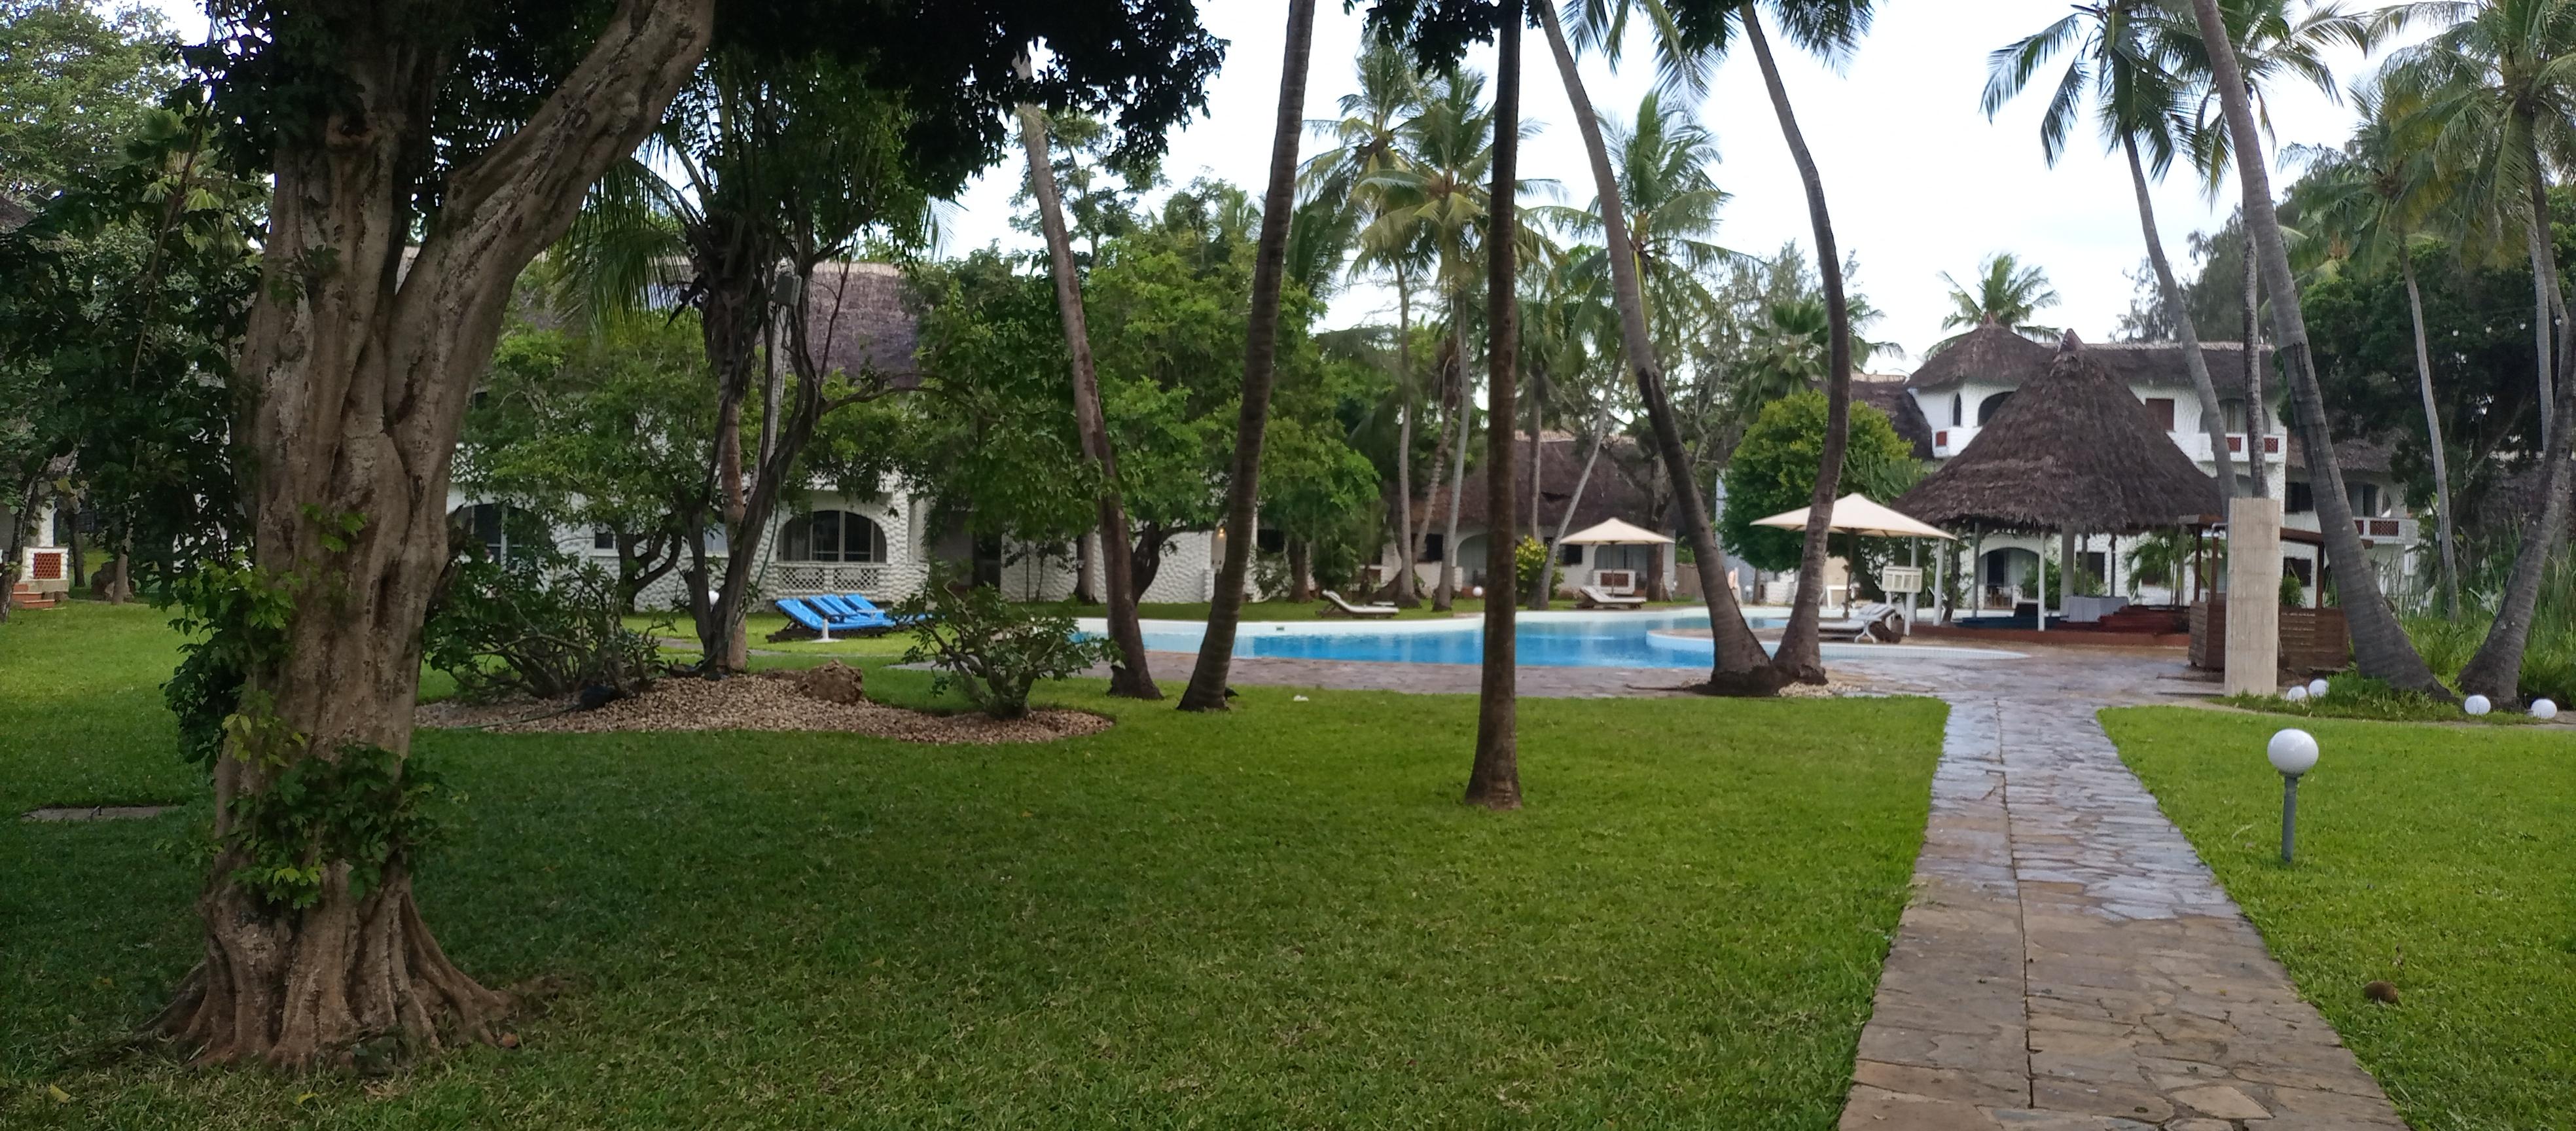
Hoteli ya kifahari imezungukwa na minazi na mti na nyasi iliyotengenezwa vizuri na sakafu ya njia iliyoundwa. Maji ya kuogelea yapo kando yake.